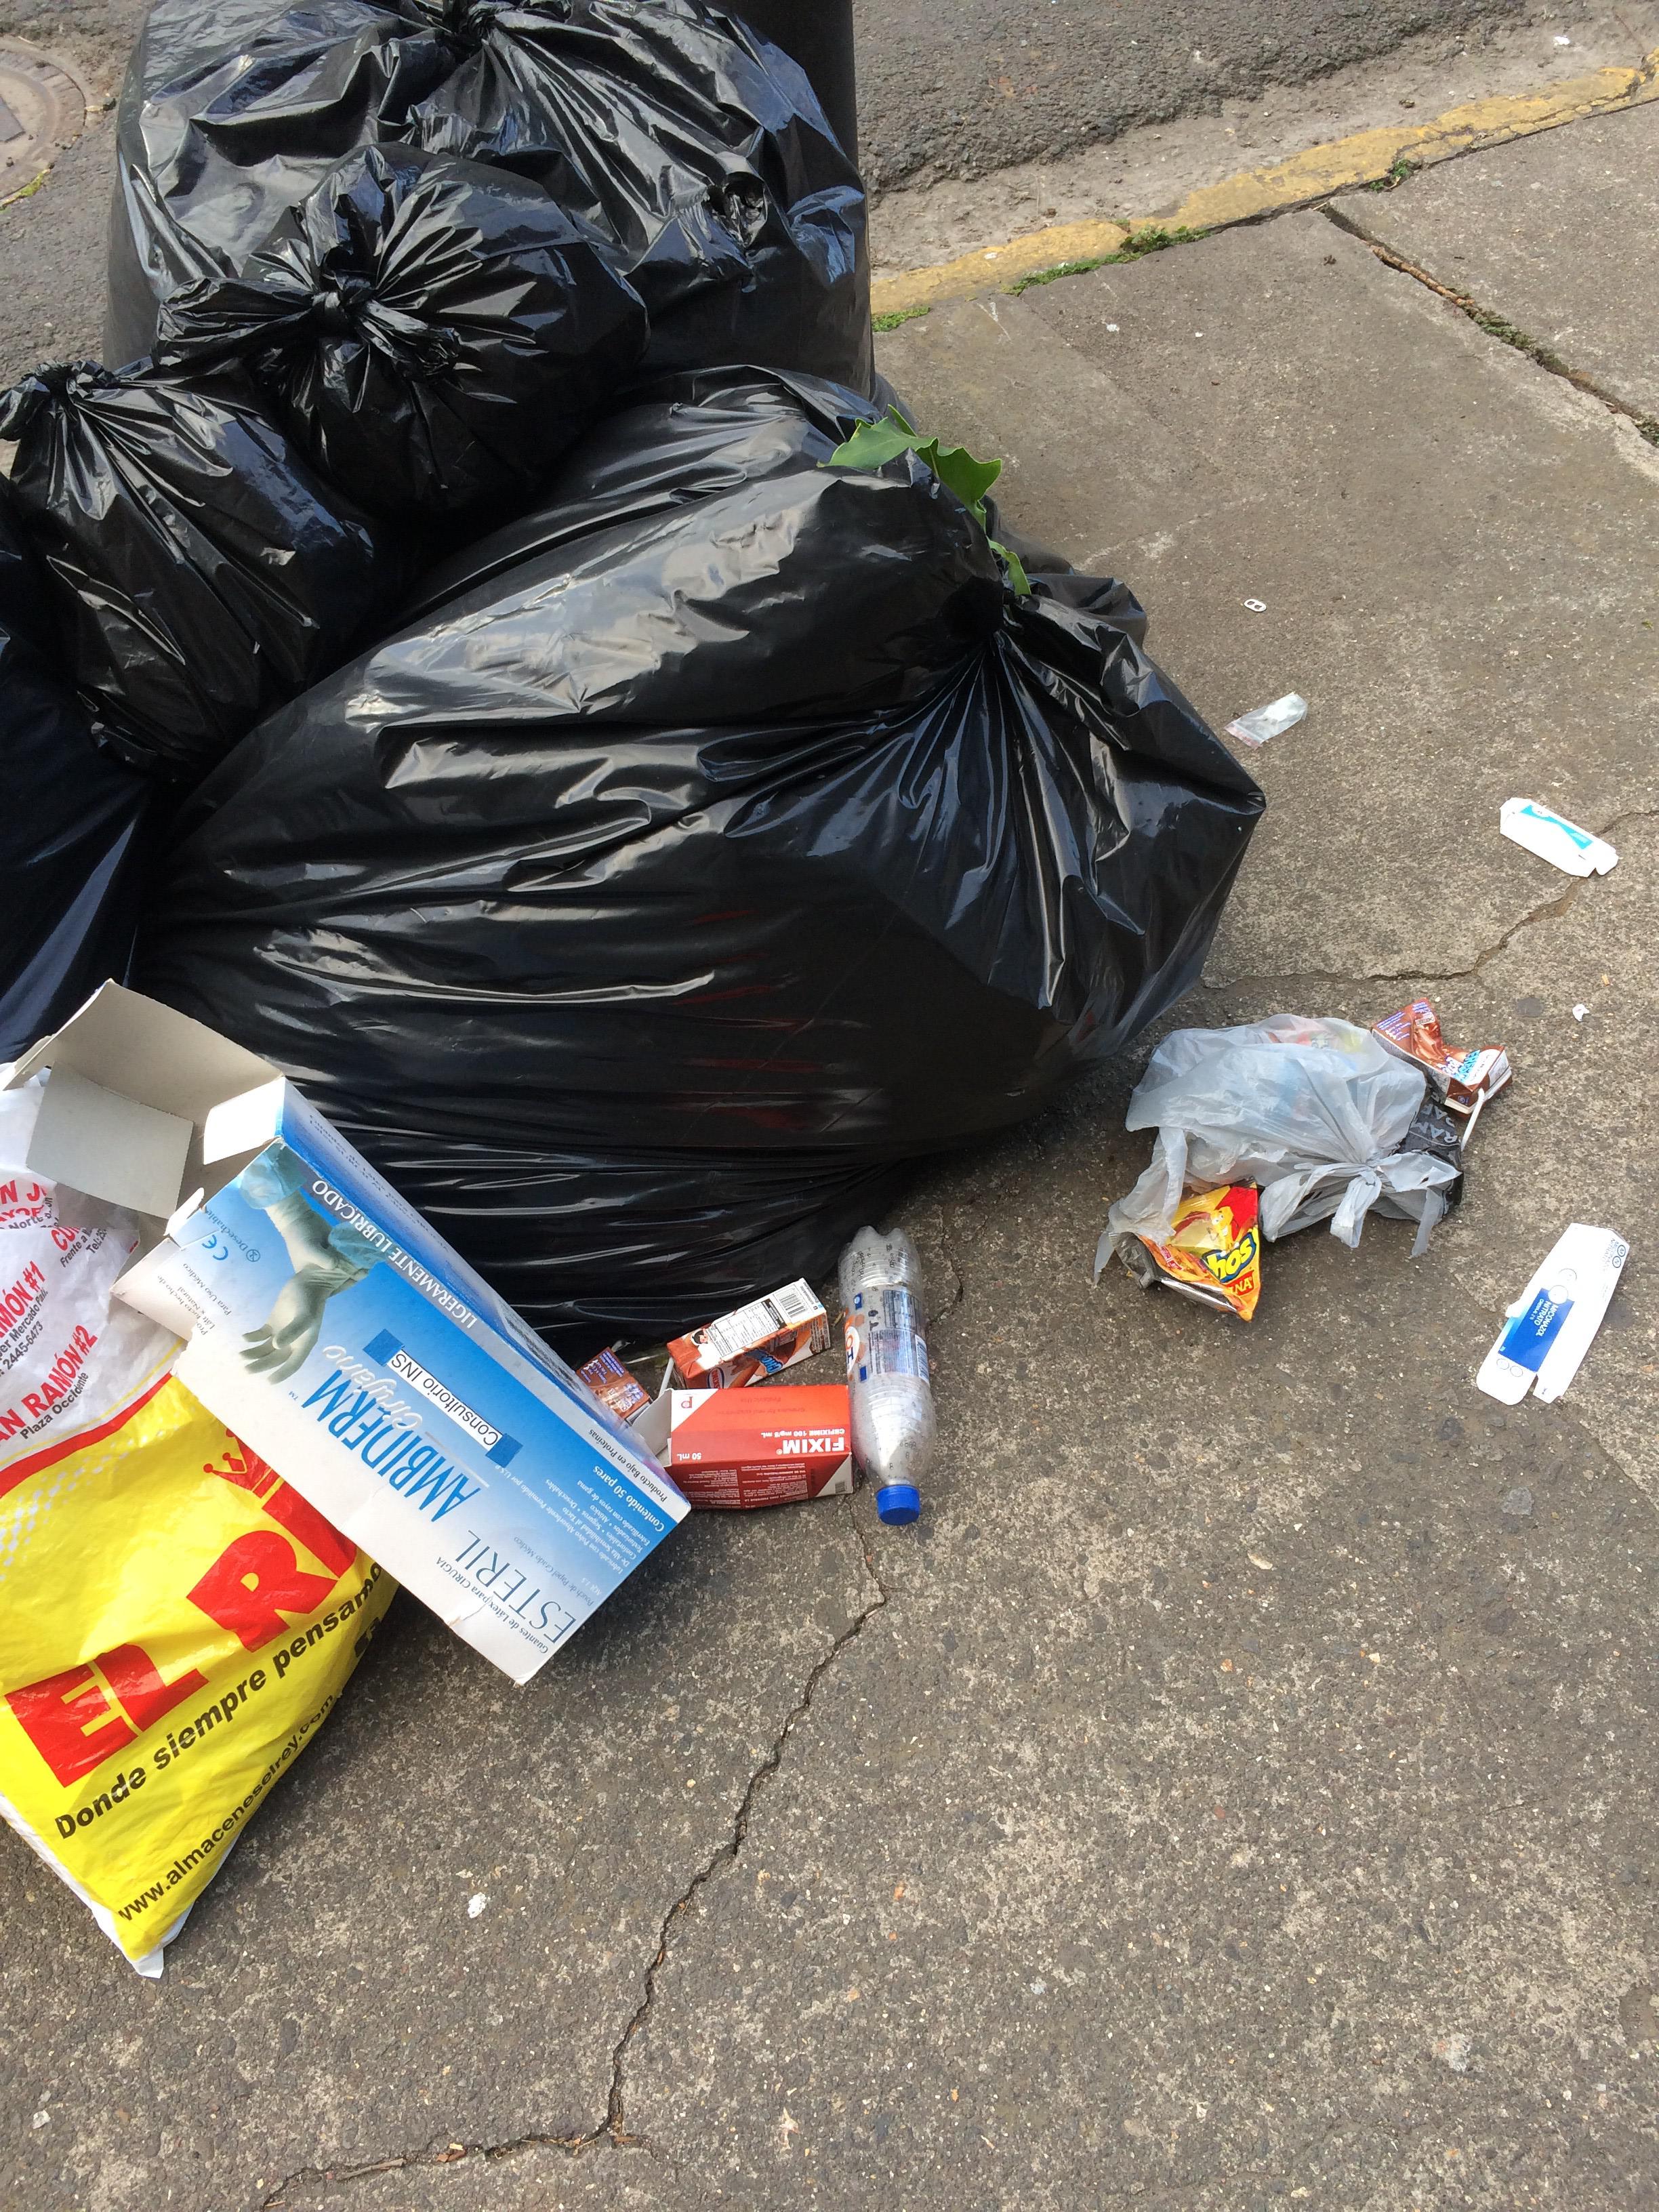
Object: Garbage bag (Plastic bag & wrapper)

Object: Garbage bag (Plastic bag & wrapper)

Object: Garbage bag (Plastic bag & wrapper)

Object: Garbage bag (Plastic bag & wrapper)

Object: Single-use carrier bag (Plastic bag & wrapper)

Object: Plastic film (Plastic bag & wrapper)

Object: Crisp packet (Plastic bag & wrapper)

Object: Single-use carrier bag (Plastic bag & wrapper)

Object: Other carton (Carton)

Object: Other carton (Carton)

Object: Drink carton (Carton)

Object: Other carton (Carton)

Object: Drink carton (Carton)

Object: Other carton (Carton)

Object: Drink carton (Carton)

Object: Pop tab (Pop tab)

Object: Plastic straw (Straw)

Object: Plastic straw (Straw)

Object: Clear plastic bottle (Bottle)

Object: Plastic bottle cap (Bottle cap)